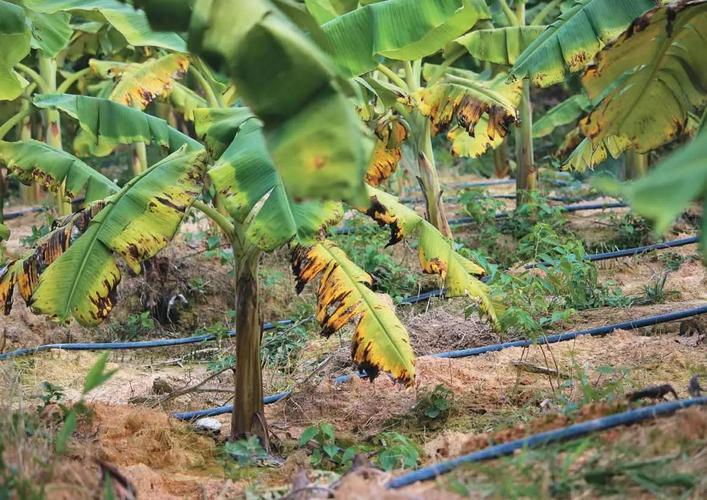
Plant: Banana
Disease: banana panama disease